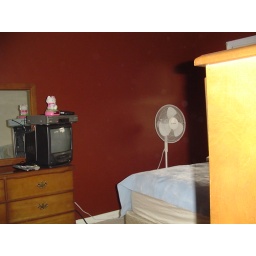
The view of the bedroom from the doorway. You get a better sense of the true color of the walls in this shot.